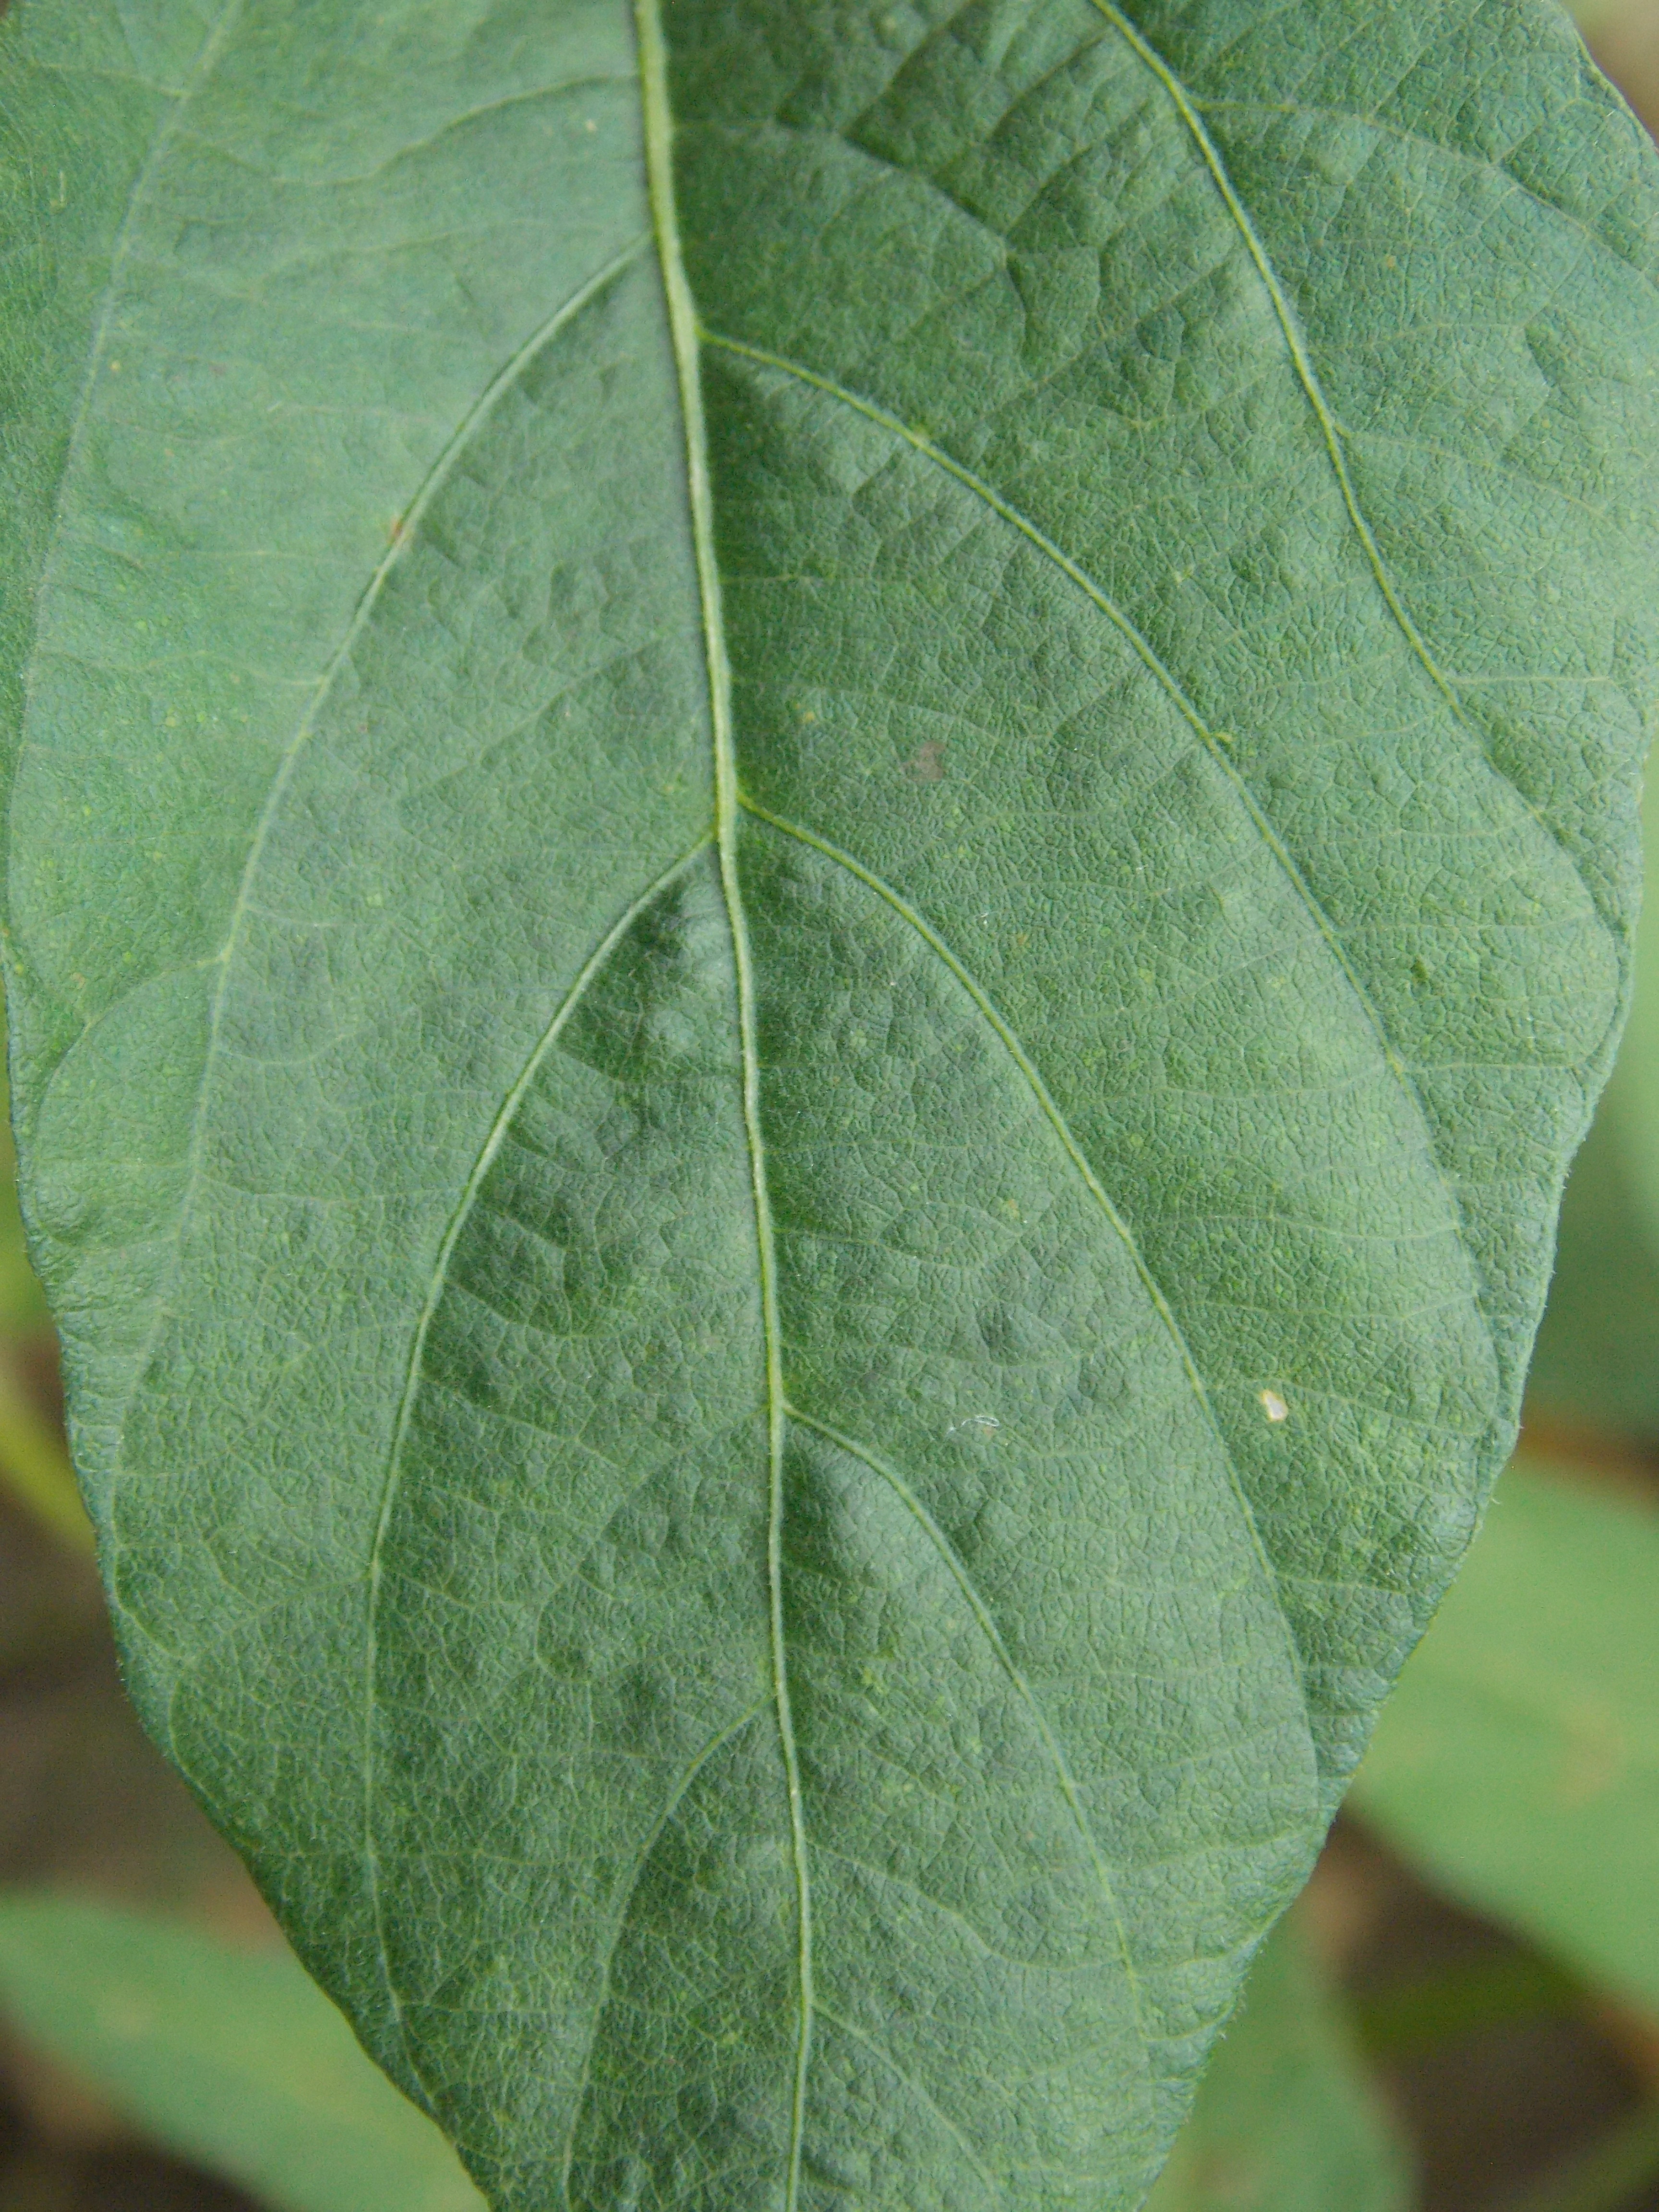
Label: Healthy